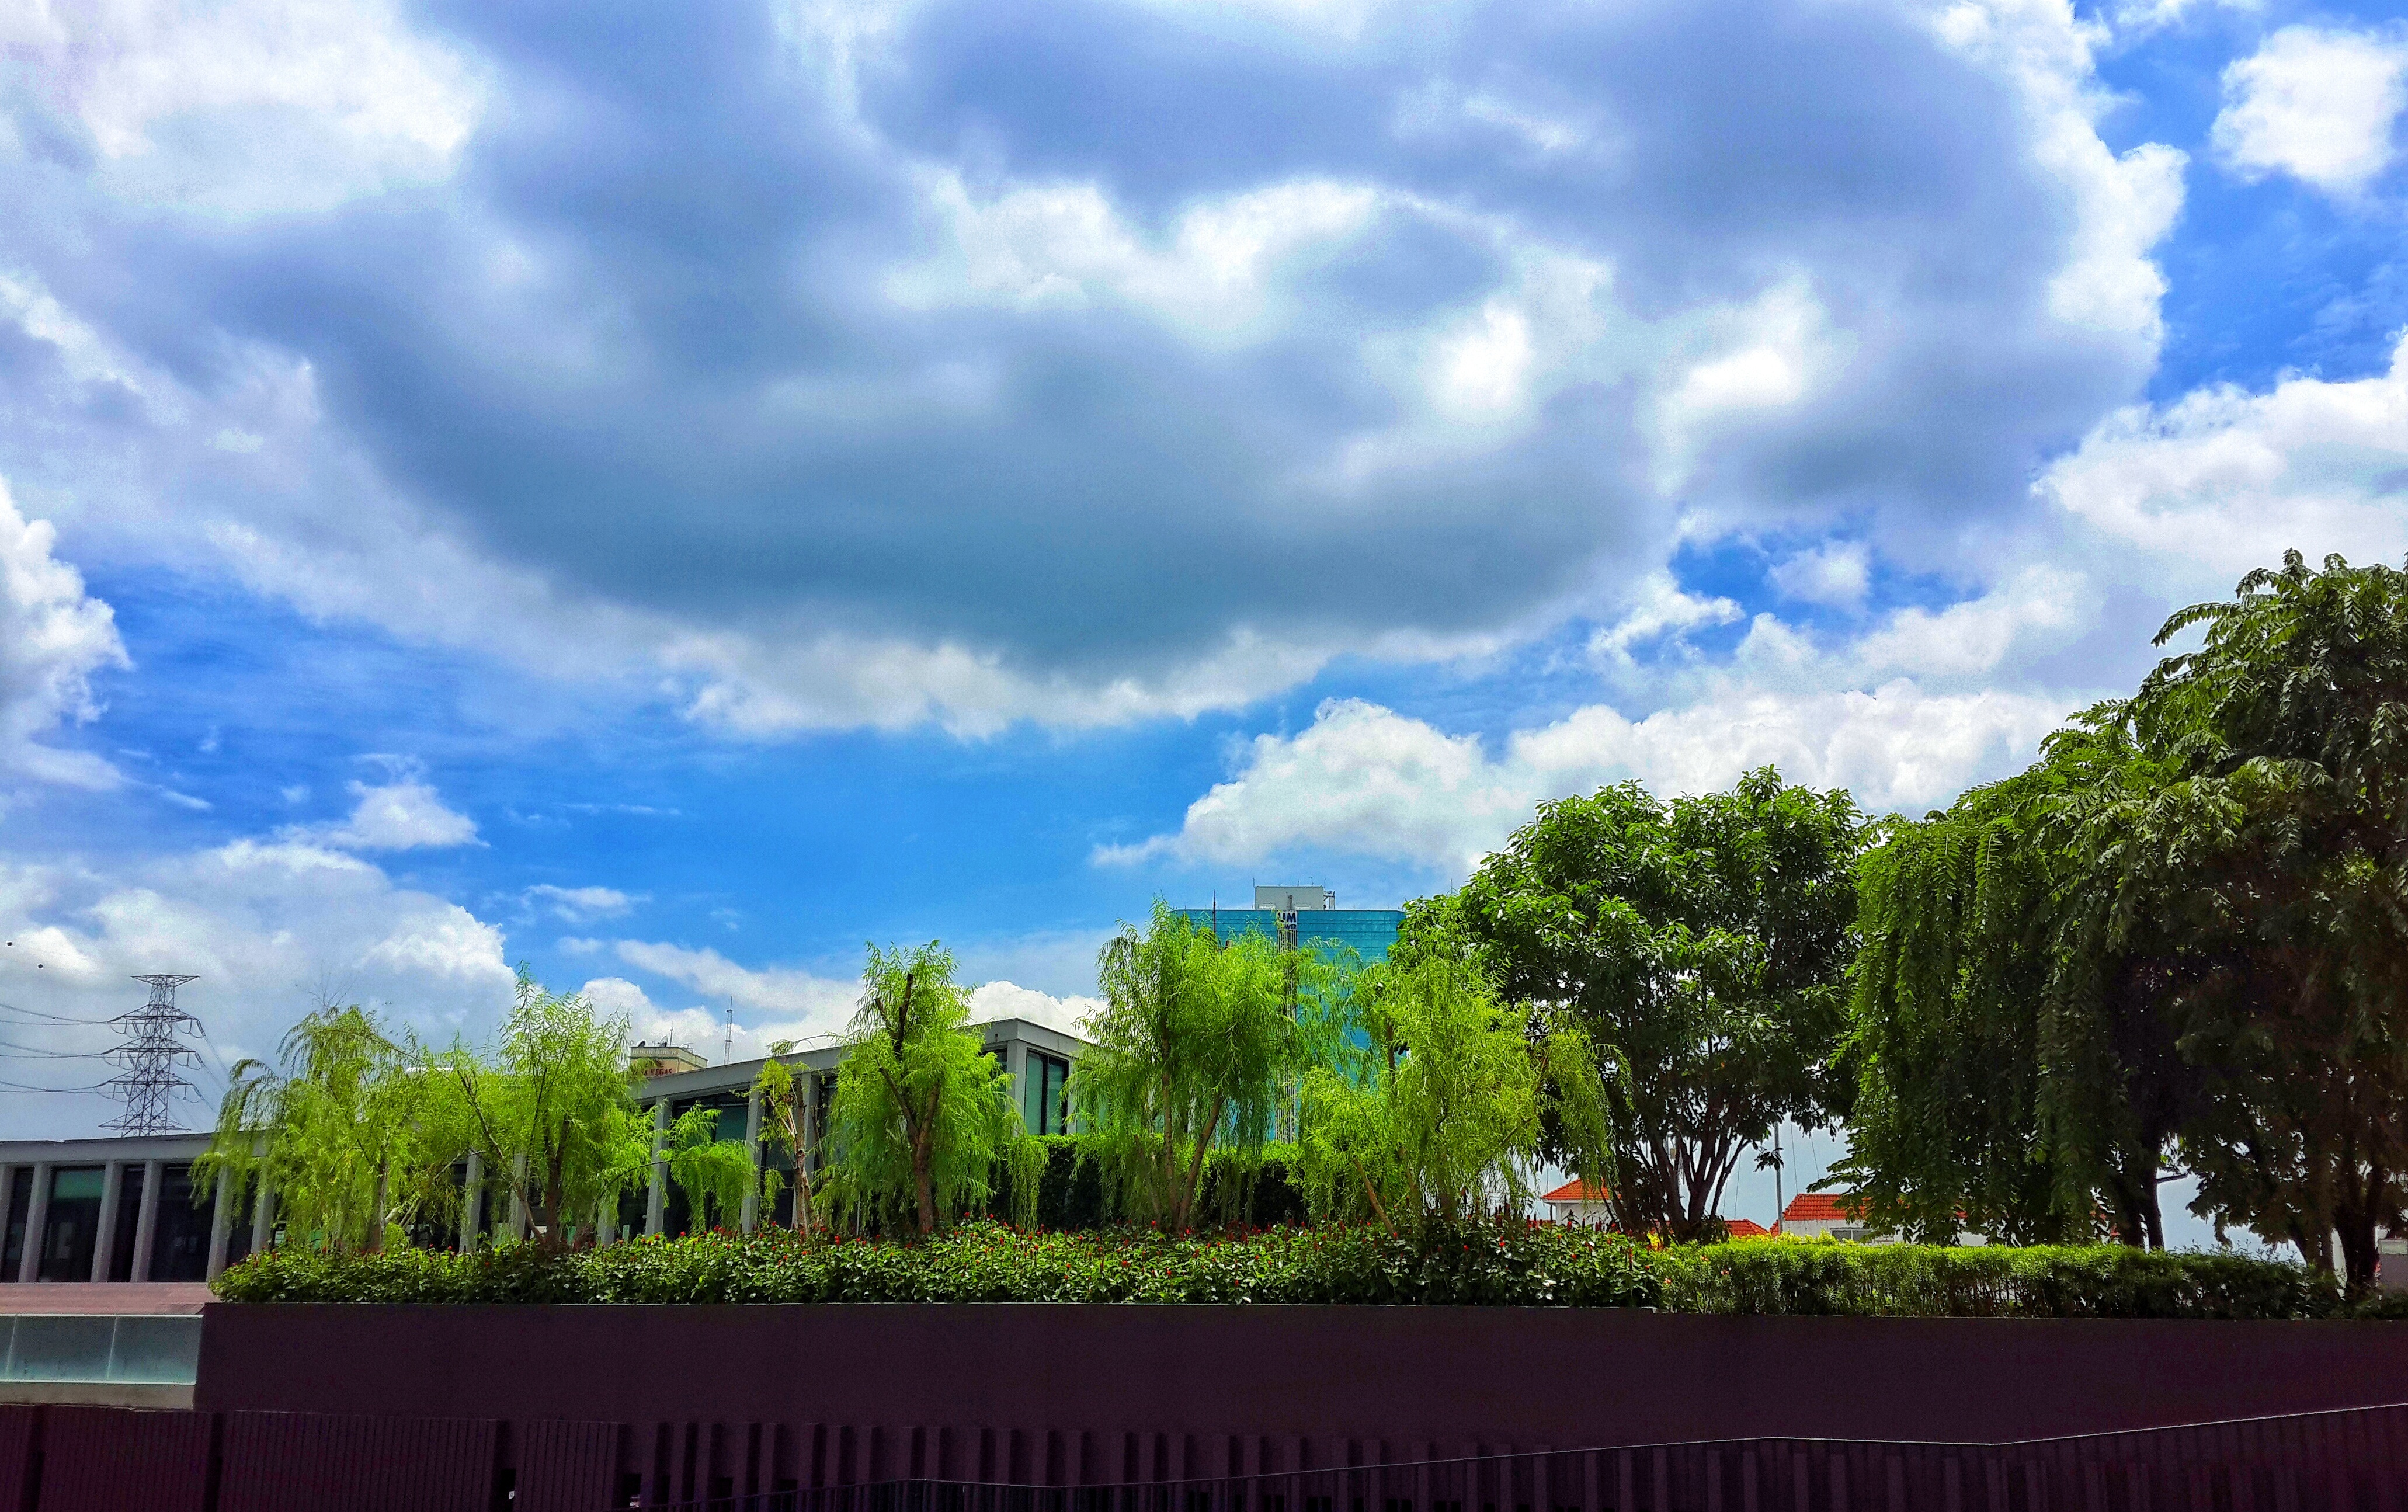
tree, grass, outdoor, horizon, cloud, plant, sky, skyline, flower, city, atmosphere, cityscape, park, cloudscape, day, rural area, meteorological phenomenon, urban area, residential area, human settlement, woody plant